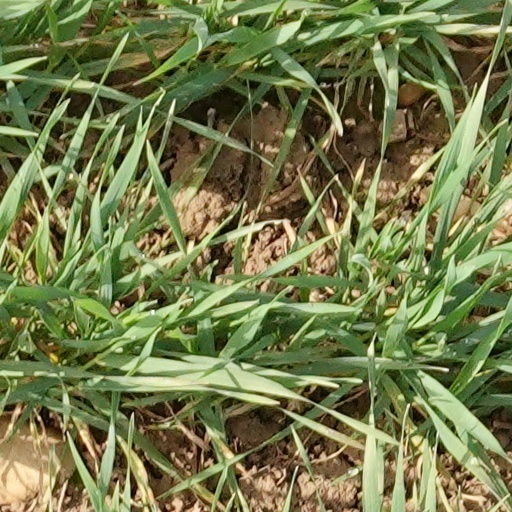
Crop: wheat